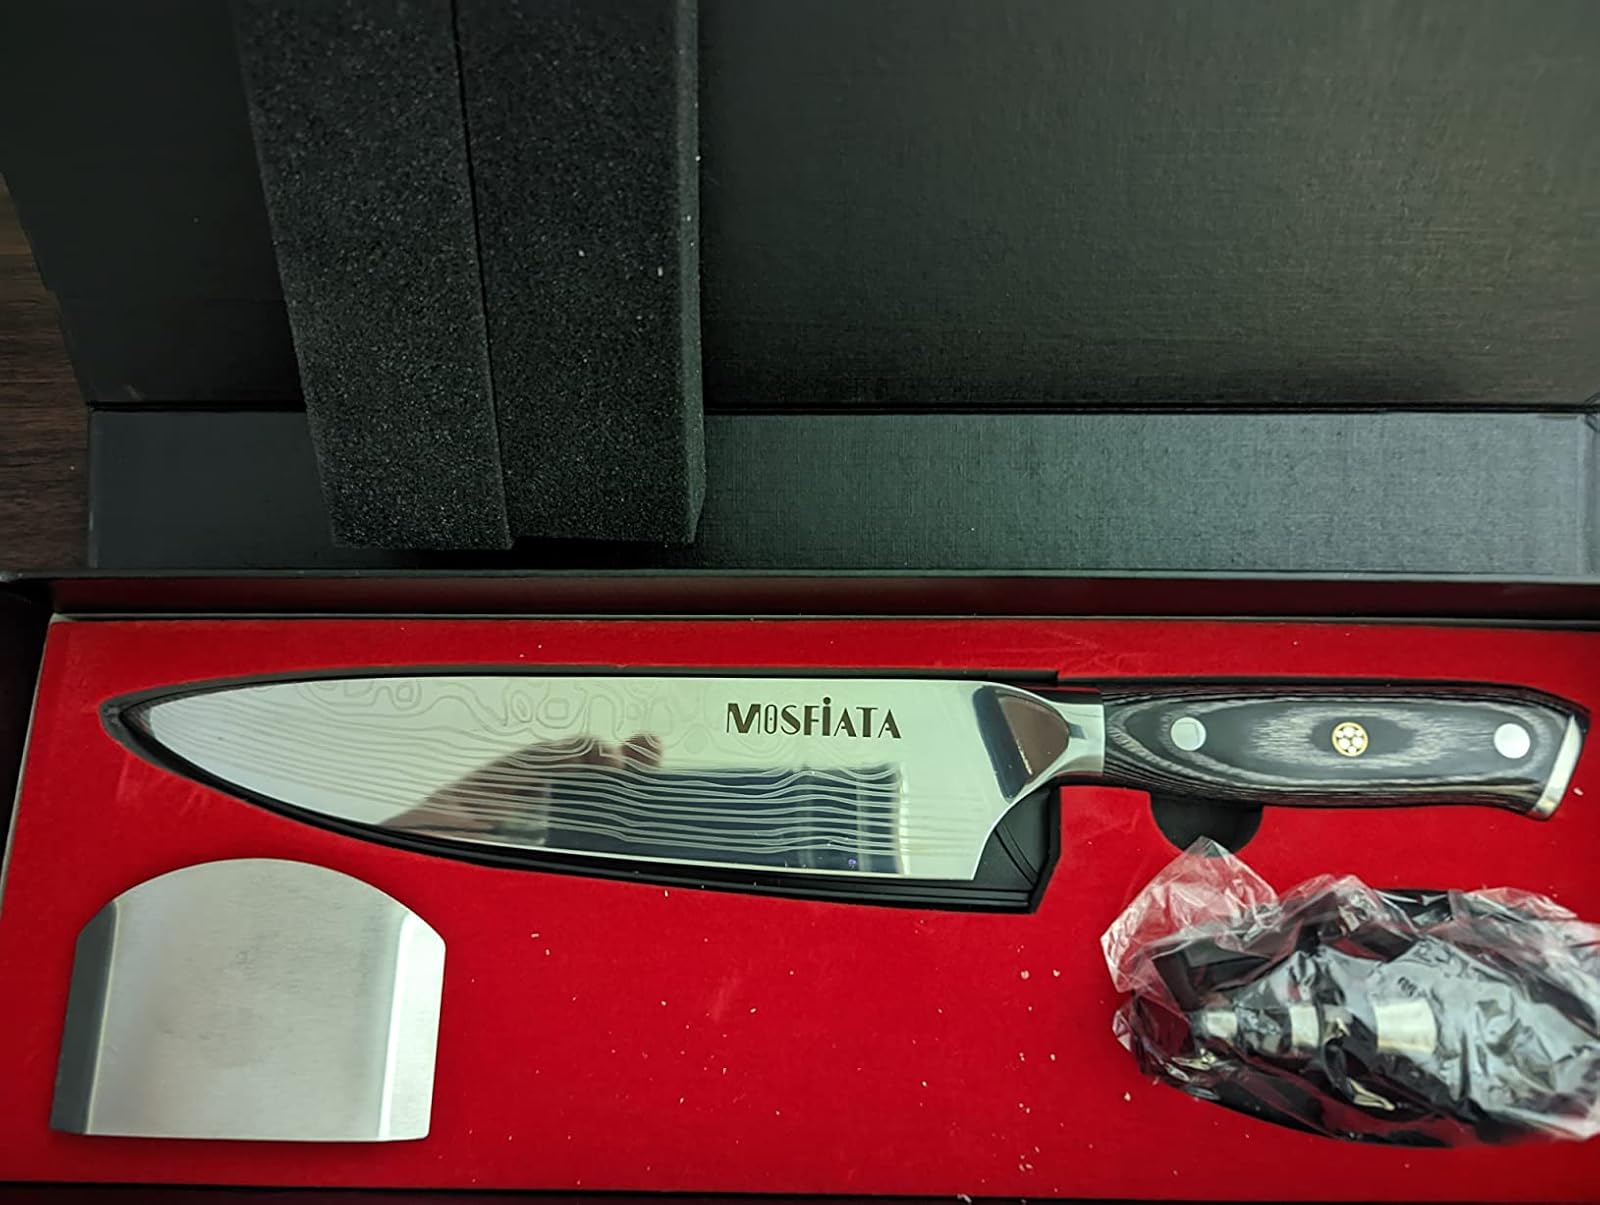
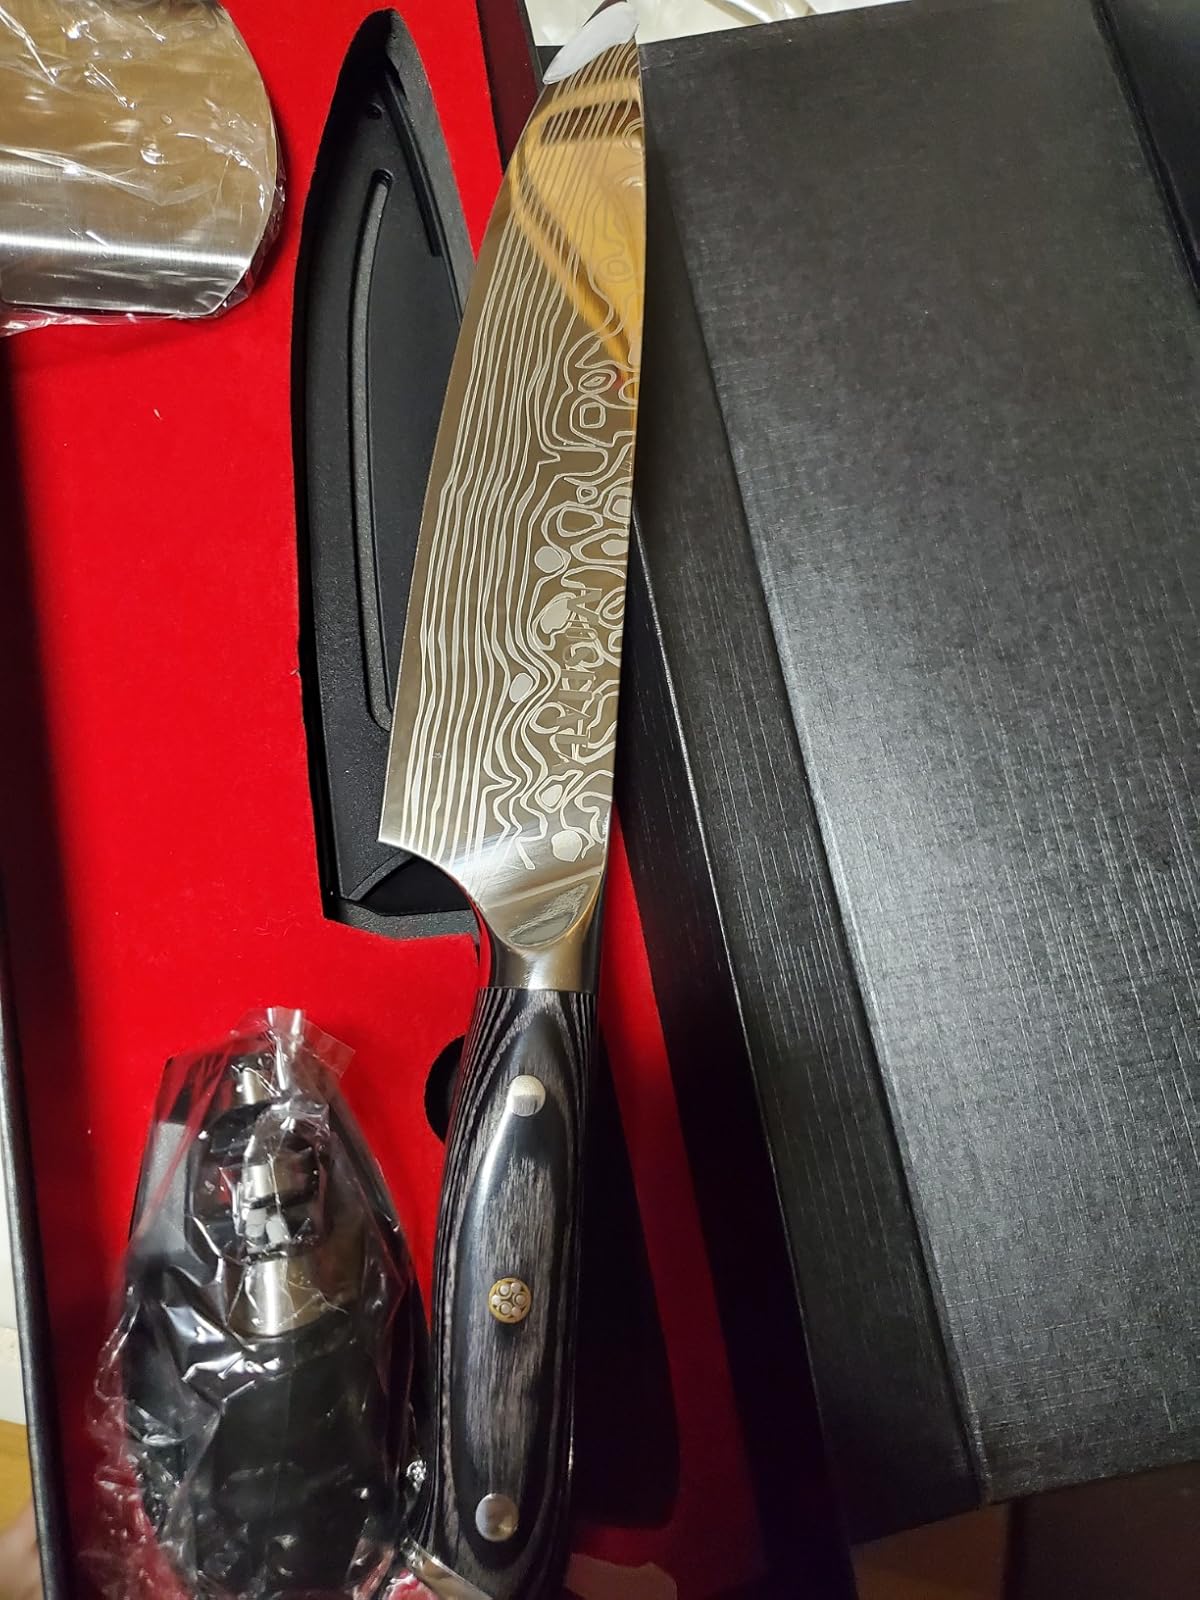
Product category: items_knife
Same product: yes